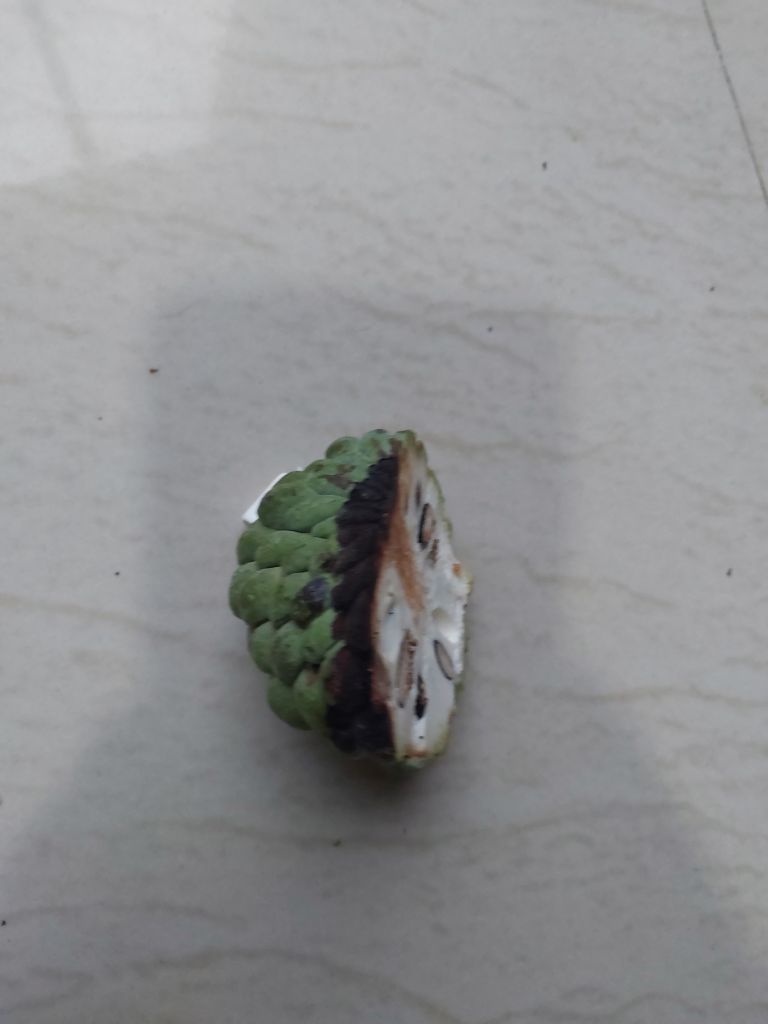
Disease label: Diplodia Rot